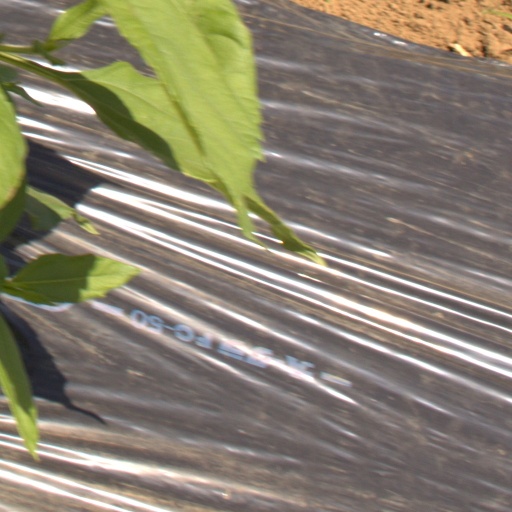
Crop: Jerusalem artichoke